Arnold Bax

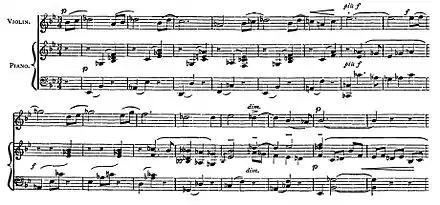
Scherzo of Bax's Second Violin Sonata (1915)

In his overview of Bax's earlier chamber works, Evans identifies as among the most successful the Phantasy for viola, the Trio for piano, violin, and viola and "a String Quintet of such difficulty that an adequate performance has seldom if ever been possible". He rates the Second Violin Sonata (1915) as the composer's most individual work to that date. For Evans, the culminating point of Bax's early chamber music was the Piano Quintet, a work "of such richness of invention that it would be an ornament to the musical literature of any country or period". Foreman makes particular mention of the First String Quartet (1918 – "a classical clarity of texture and form to its Celtic inspiration", and the "grittier" Second Quartet (1925), the Viola Sonata (1922), the Phantasy Sonata for viola and harp (1927) and the Sonata for Flute and Harp (1928).